History of the Caltech house system

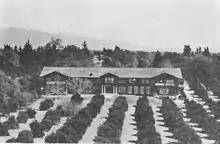
The Old Dormitory in 1921

Throop Polytechnic Institute was founded in 1891, and adopted the name California Institute of Technology in 1920. Even before the establishment of the house system, many elements of student self-governance were in place. The honor code was established in 1910, and in 1913 the Board of Control was established, a student body that had jurisdiction over violations of the honor code.